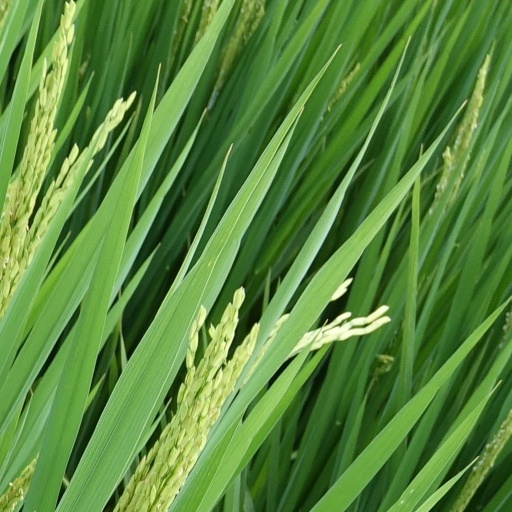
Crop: rice